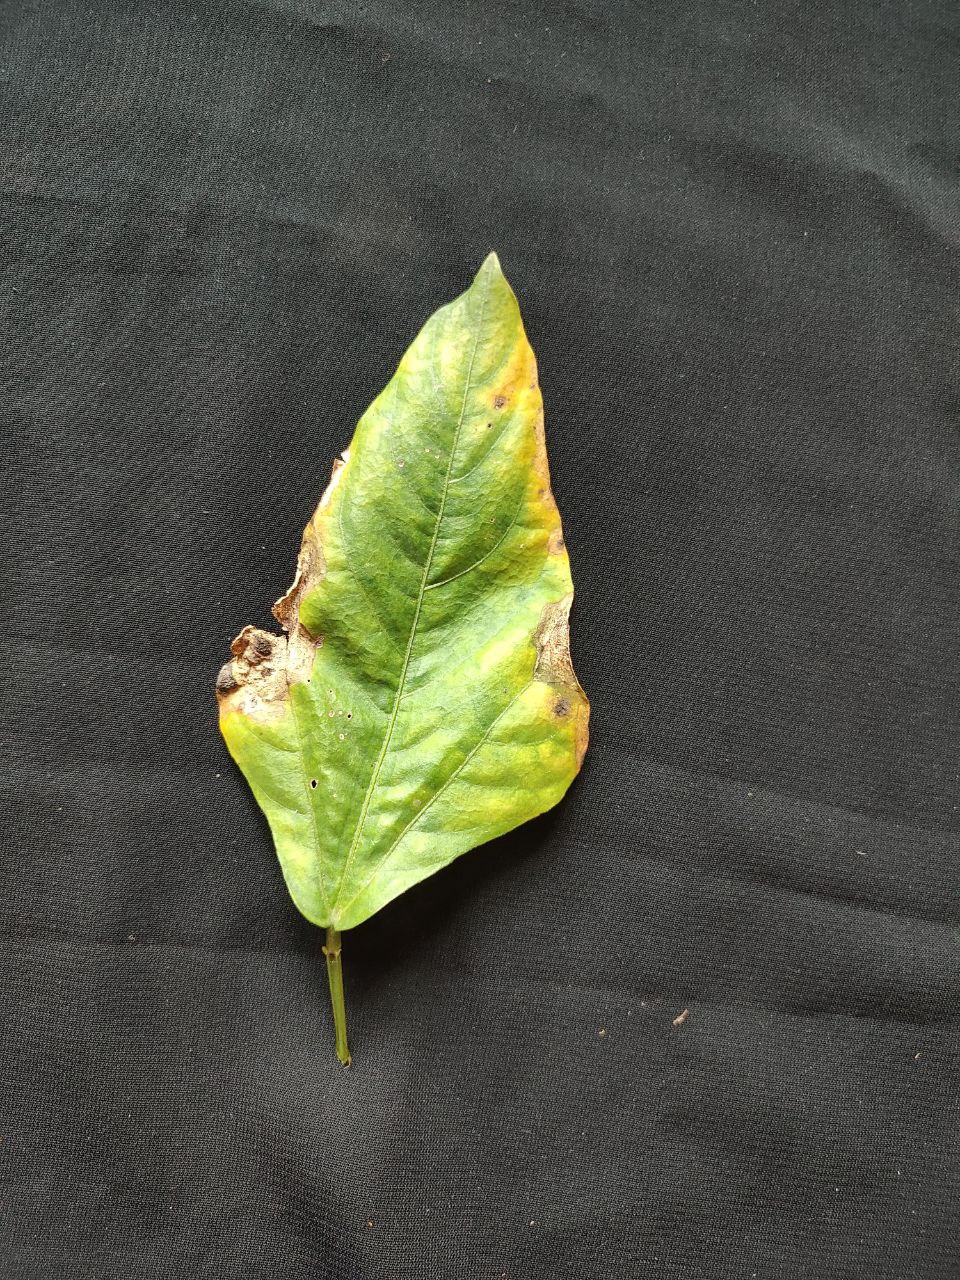
Crop: cowpea
Leaf condition: Bacterial wilt